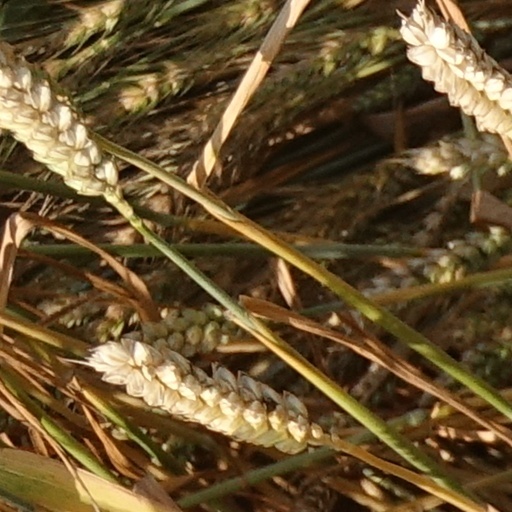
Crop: wheat